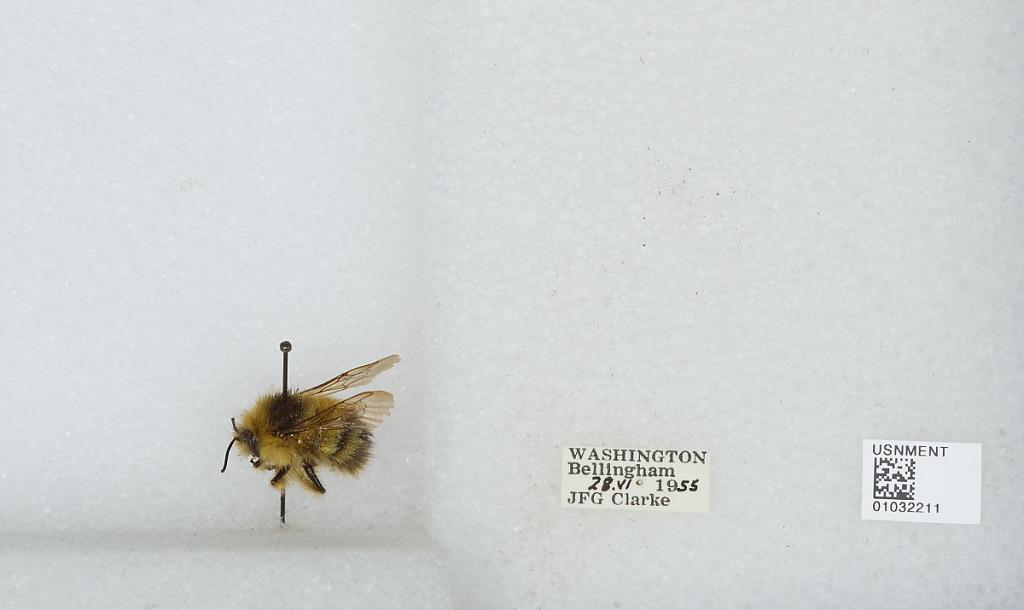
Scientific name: Bombus (Pyrobombus) sitkensis Nylander
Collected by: J. Clarke
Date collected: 1955-6-28
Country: United States
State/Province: Washington
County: Whatcom
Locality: Bellingham
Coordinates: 48.7503, -122.475